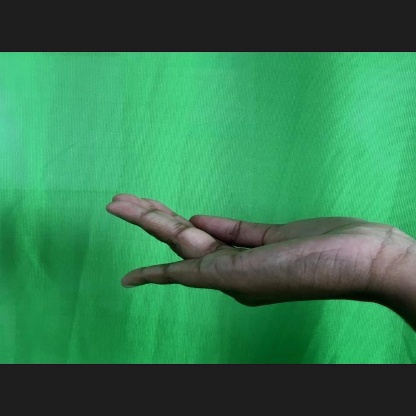
Mudra: Chaturam